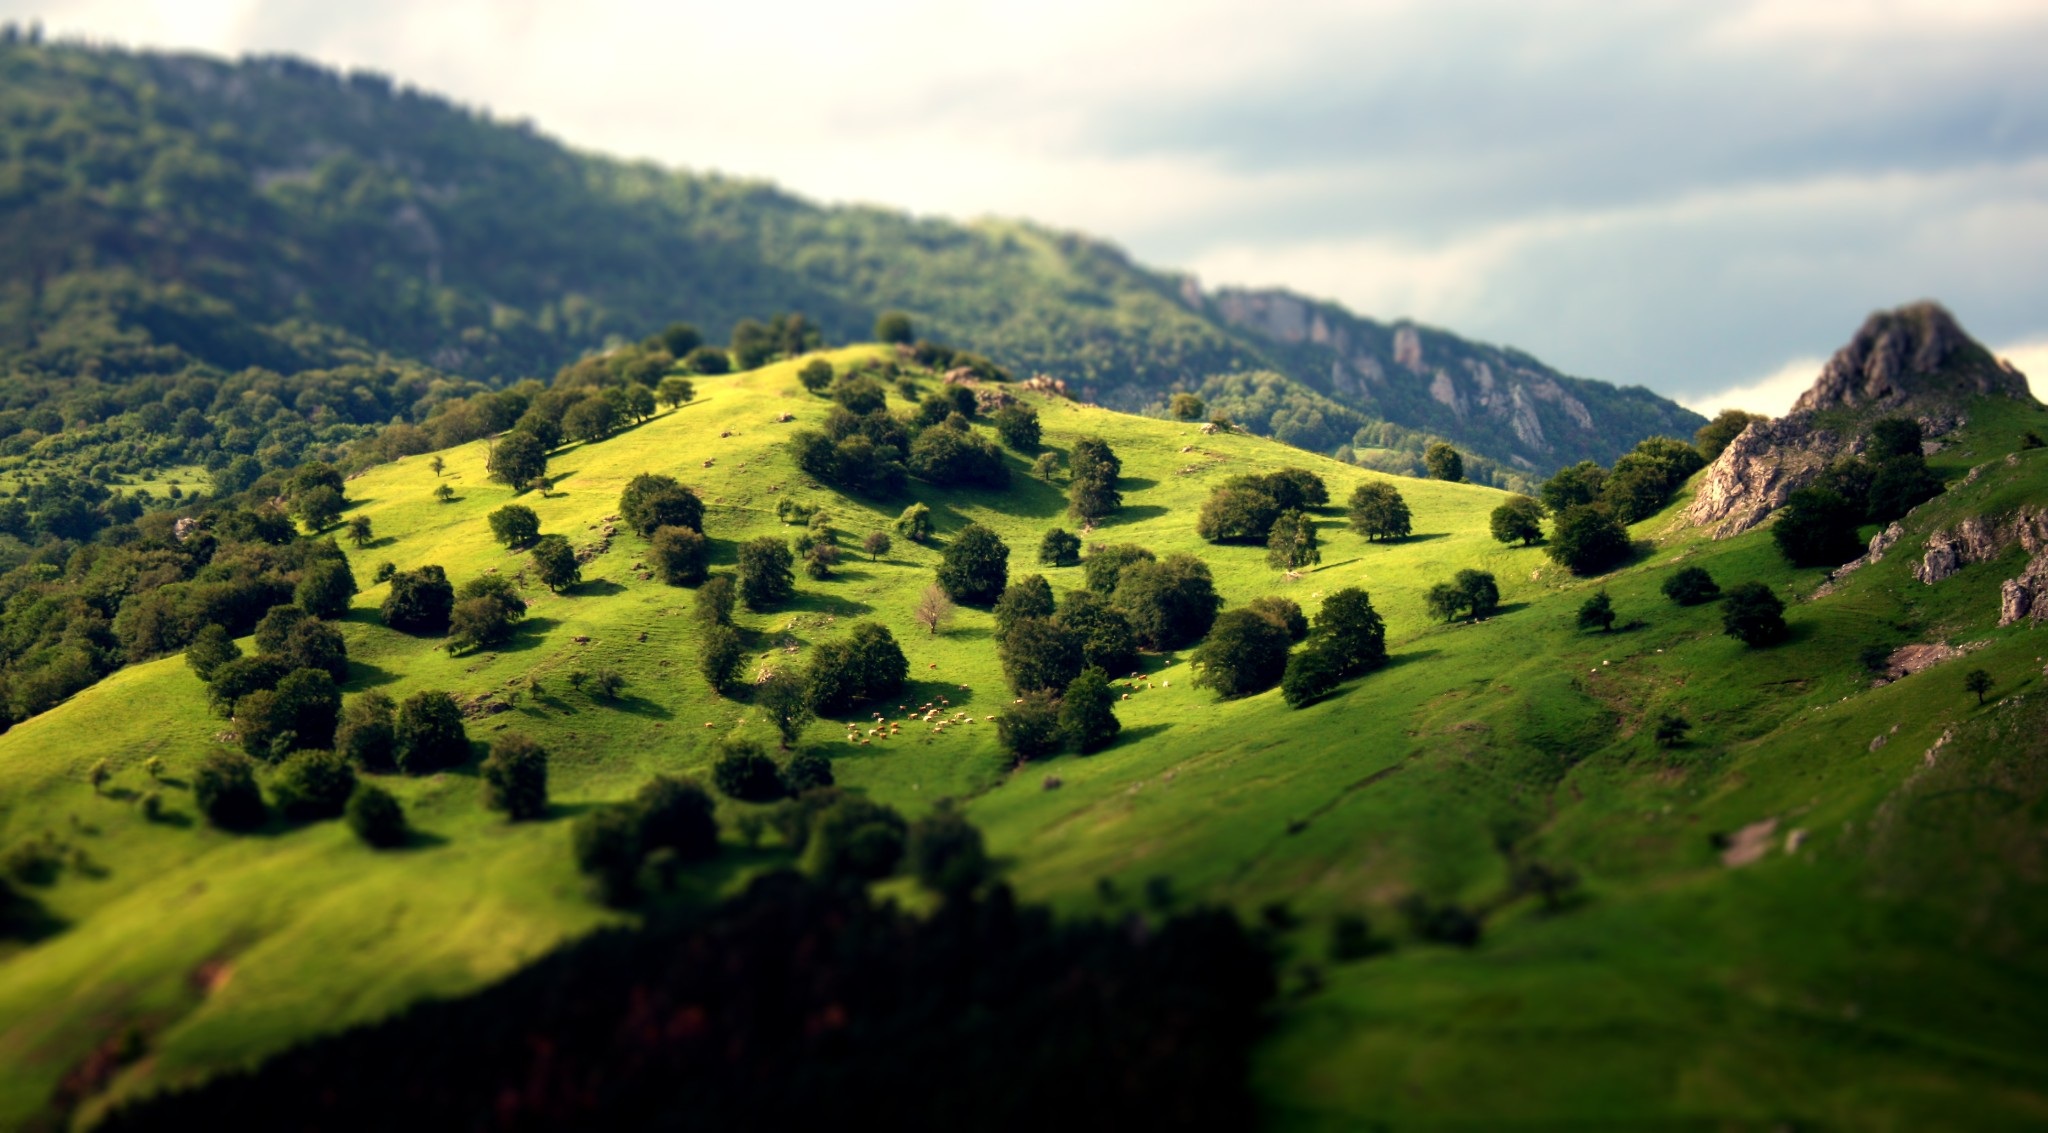
landscape, nature, mountain, photography, meadow, hill, flower, valley, mountain range, village, green, agriculture, ridge, trees, terrace, alps, plateau, rural area, landform, aerial photography, geographical feature, mountainous landforms